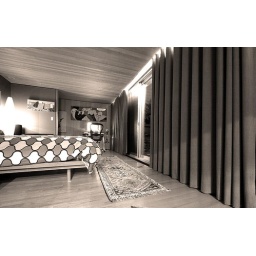
eppich house in black and white...